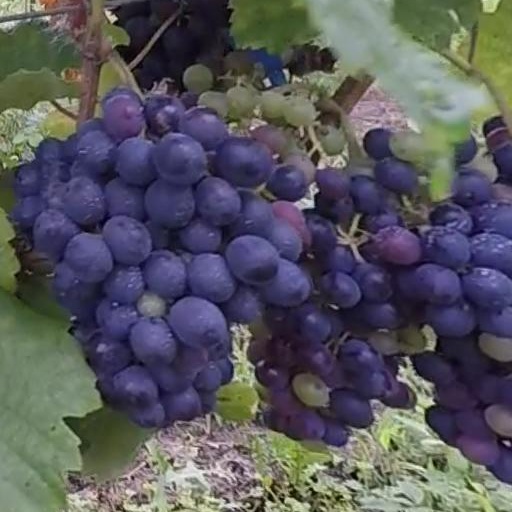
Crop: grape